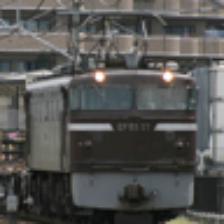
Label: NonHuman